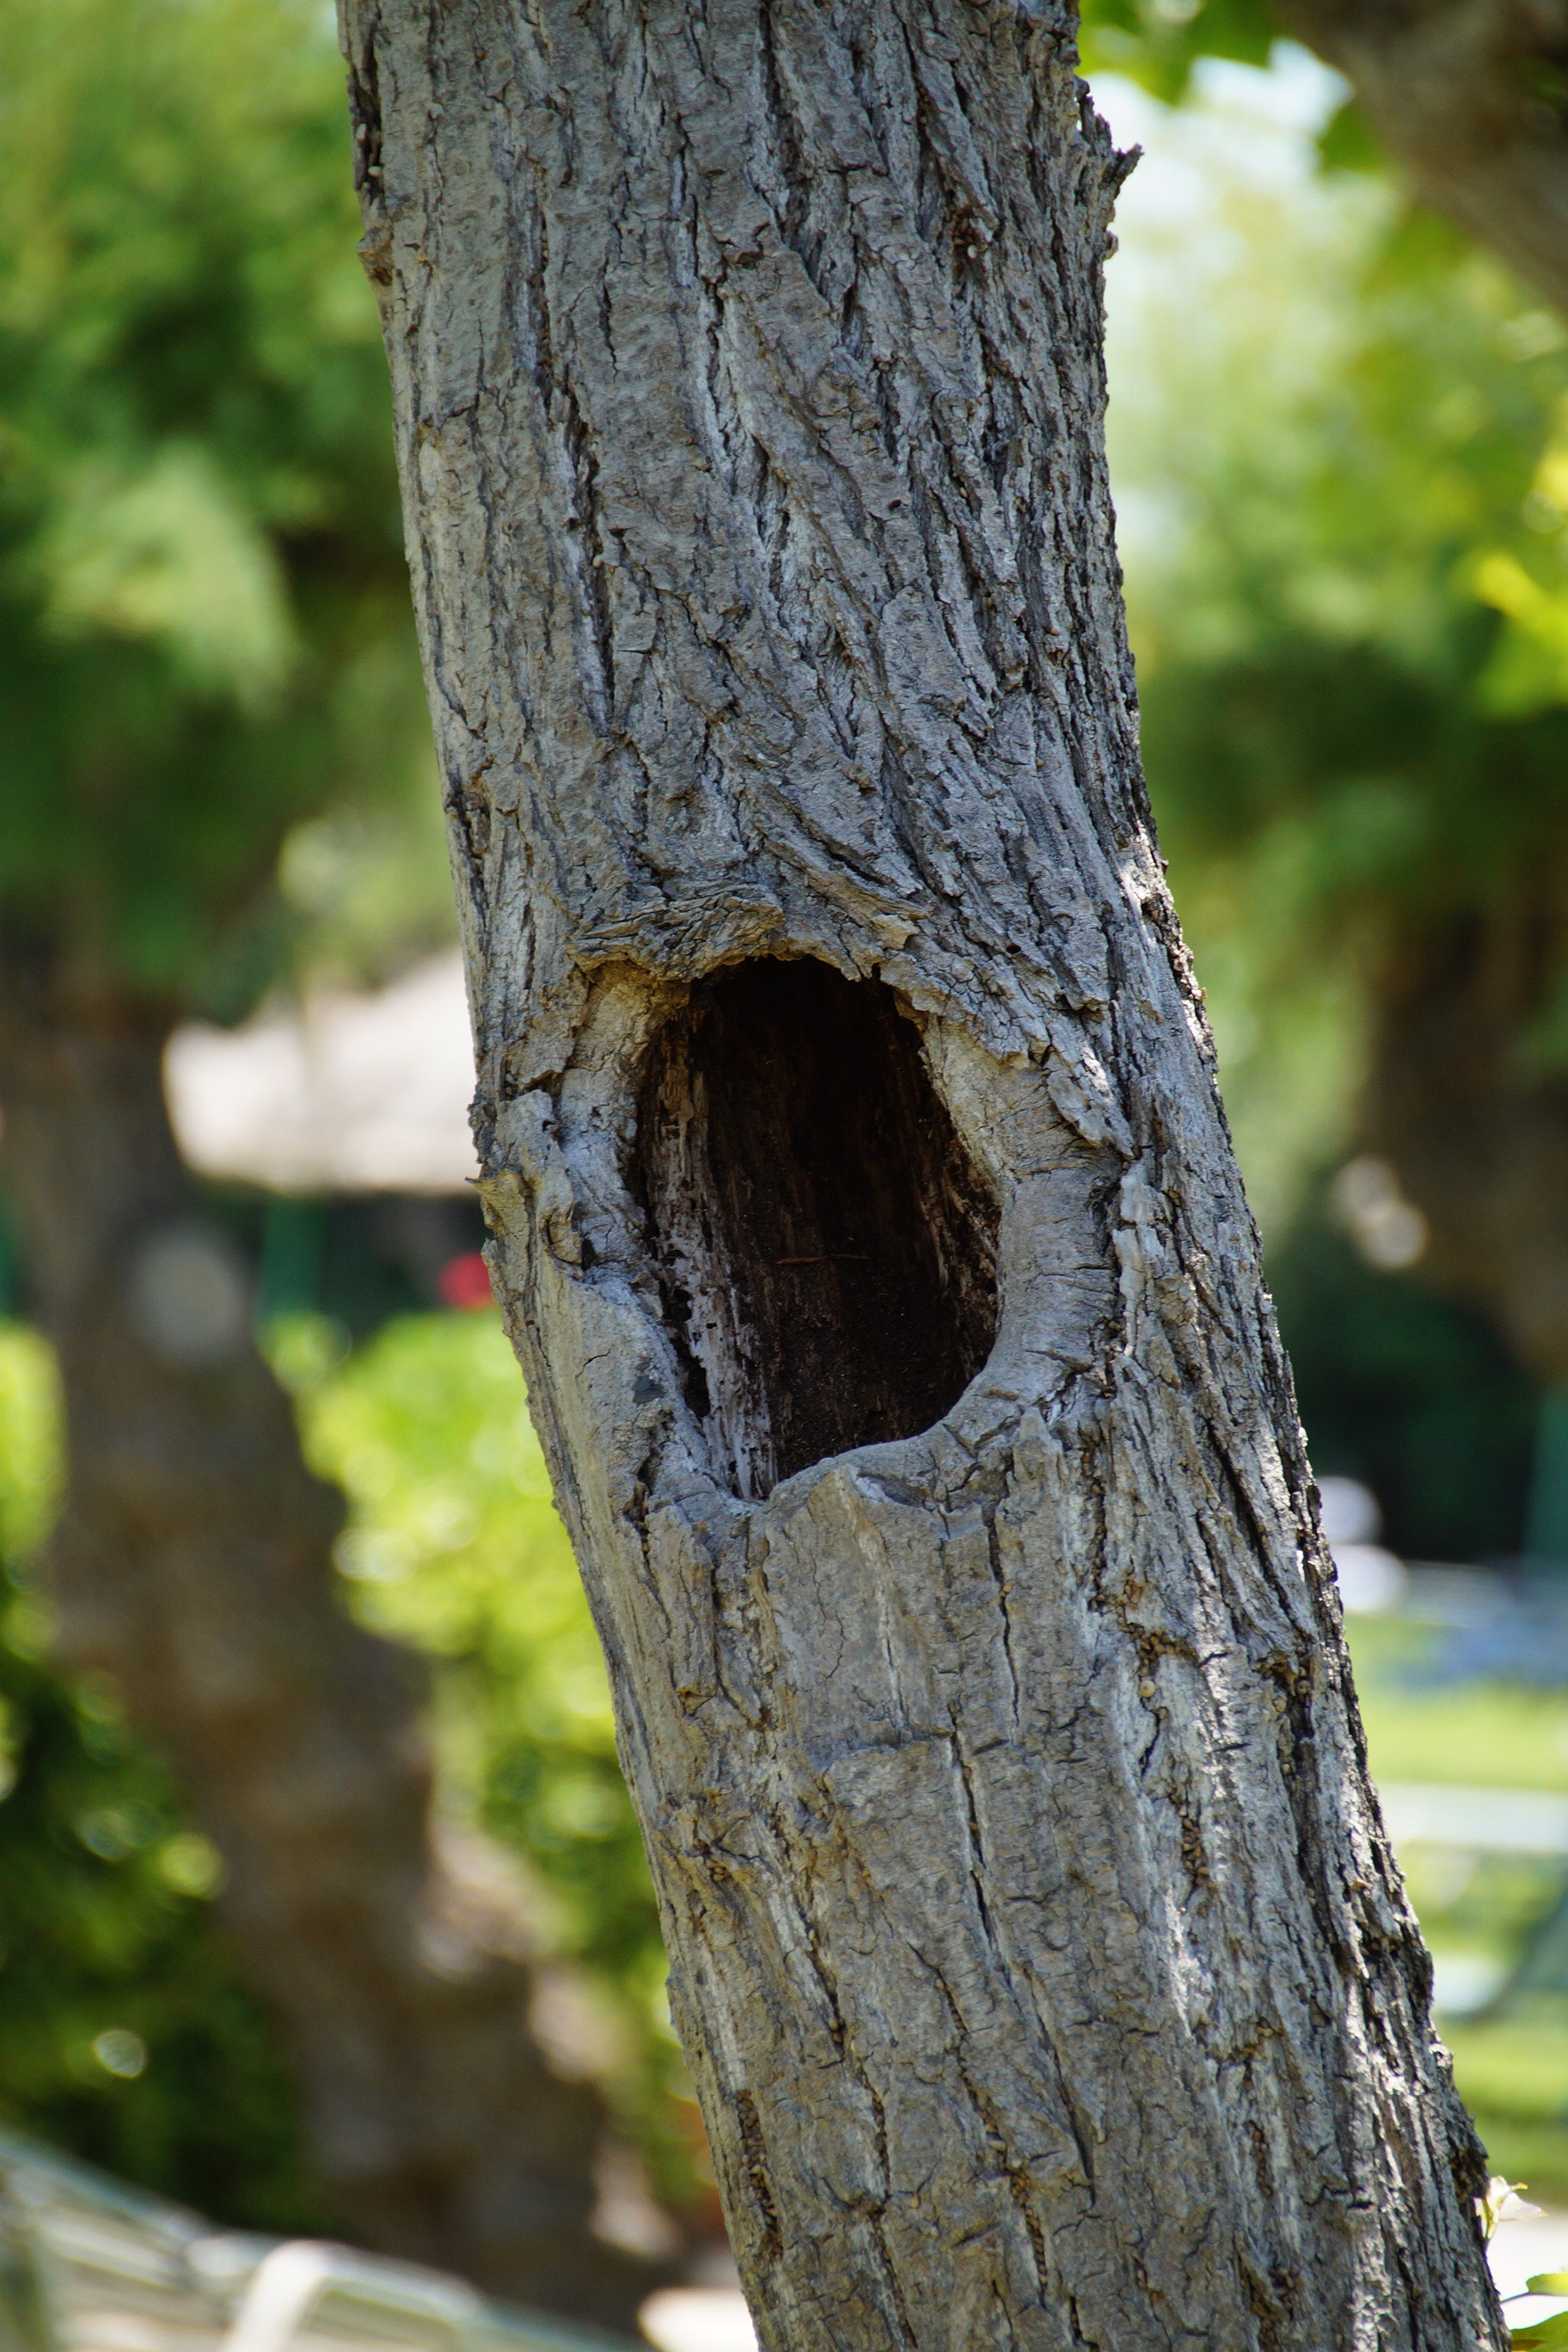
tree, nature, branch, bird, plant, wood, leaf, hole, trunk, wildlife, green, point, dwelling, fauna, strain, plant stem, woody plant